Japanese language and computers

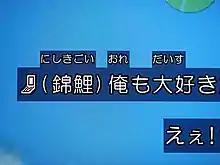
Gaiji is used in closed caption of Japanese TV broadcasting.

In character set standards such as JIS, not all required characters are included, so gaiji ( "external characters") are sometimes used to supplement the character set. Gaiji may come in the form of external font packs, where normal characters have been replaced with new characters, or the new characters have been added to unused character positions. However, gaiji are not practical in Internet environments since the font set must be transferred with text to use the gaiji. As a result, such characters are written with similar or simpler characters in place, or the text may need to be encoded using a larger character set (such as Unicode) that supports the required character.